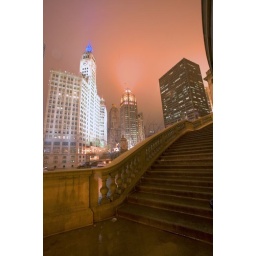
By the river under the bridge